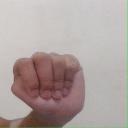
अक्षर: ठ